Stamen

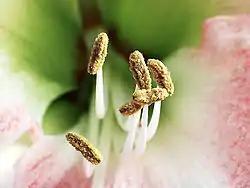
Stamens of a "Hippeastrum" with white filaments and prominent anthers carrying pollen

The stamen (: stamina or stamens) is a part consisting of the male reproductive organs of a flower. Collectively, the stamens form the androecium.